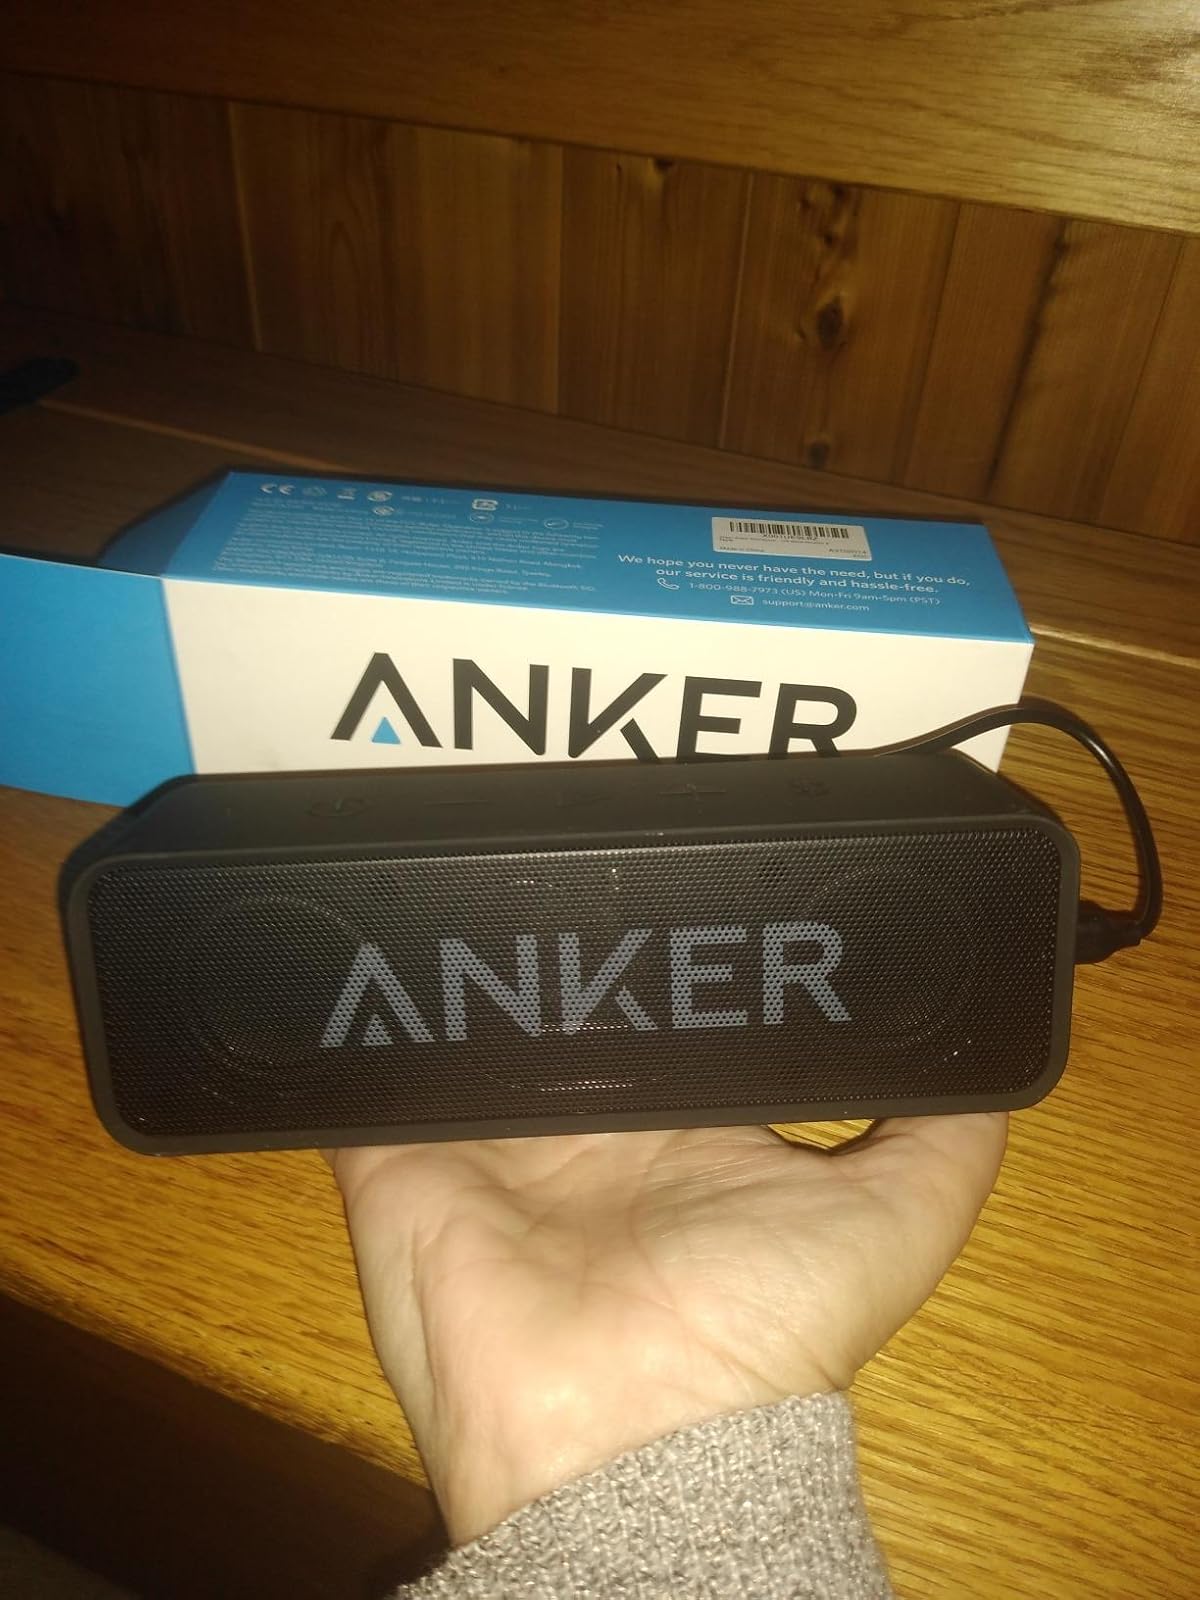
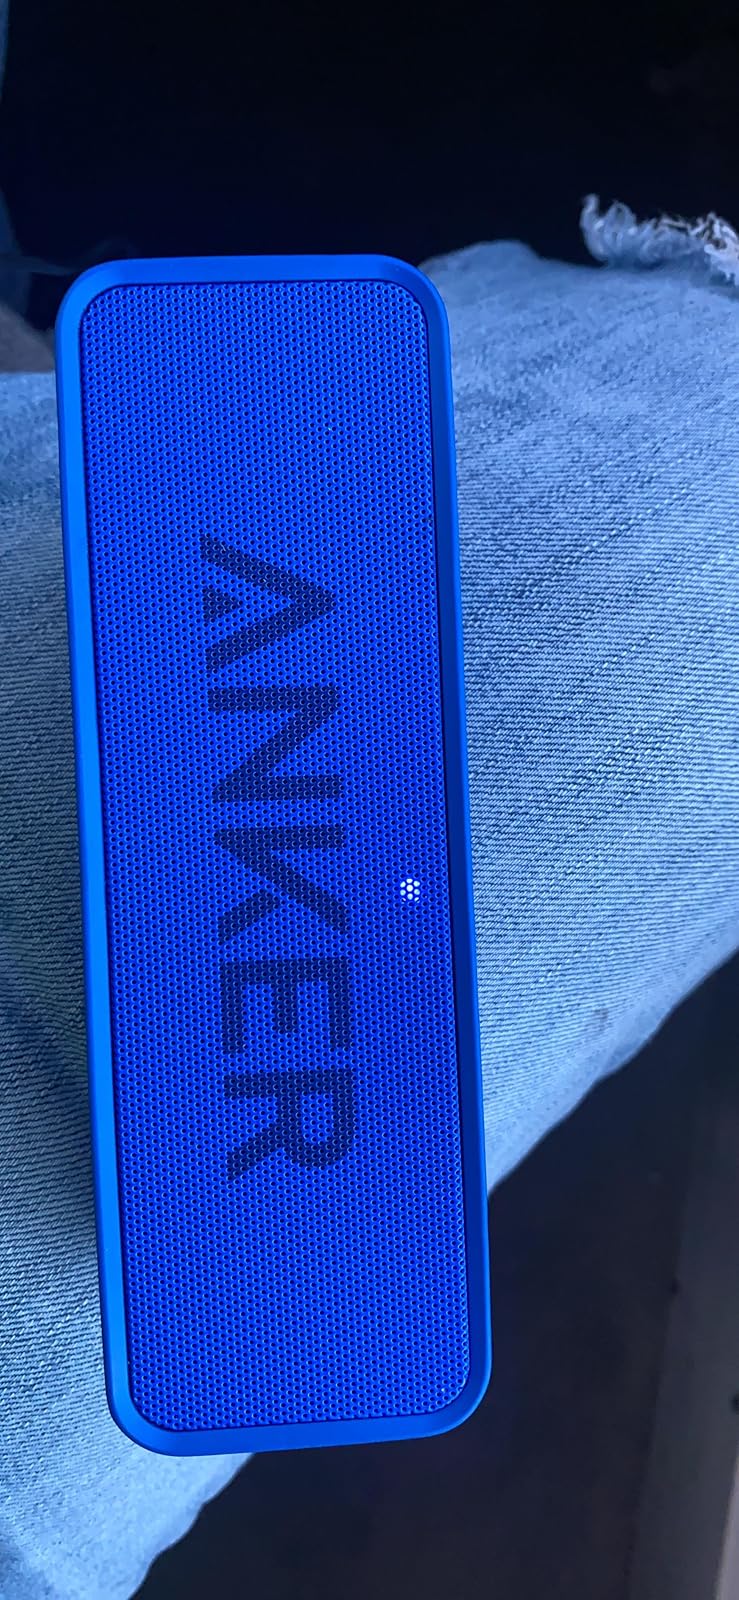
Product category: speaker
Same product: no